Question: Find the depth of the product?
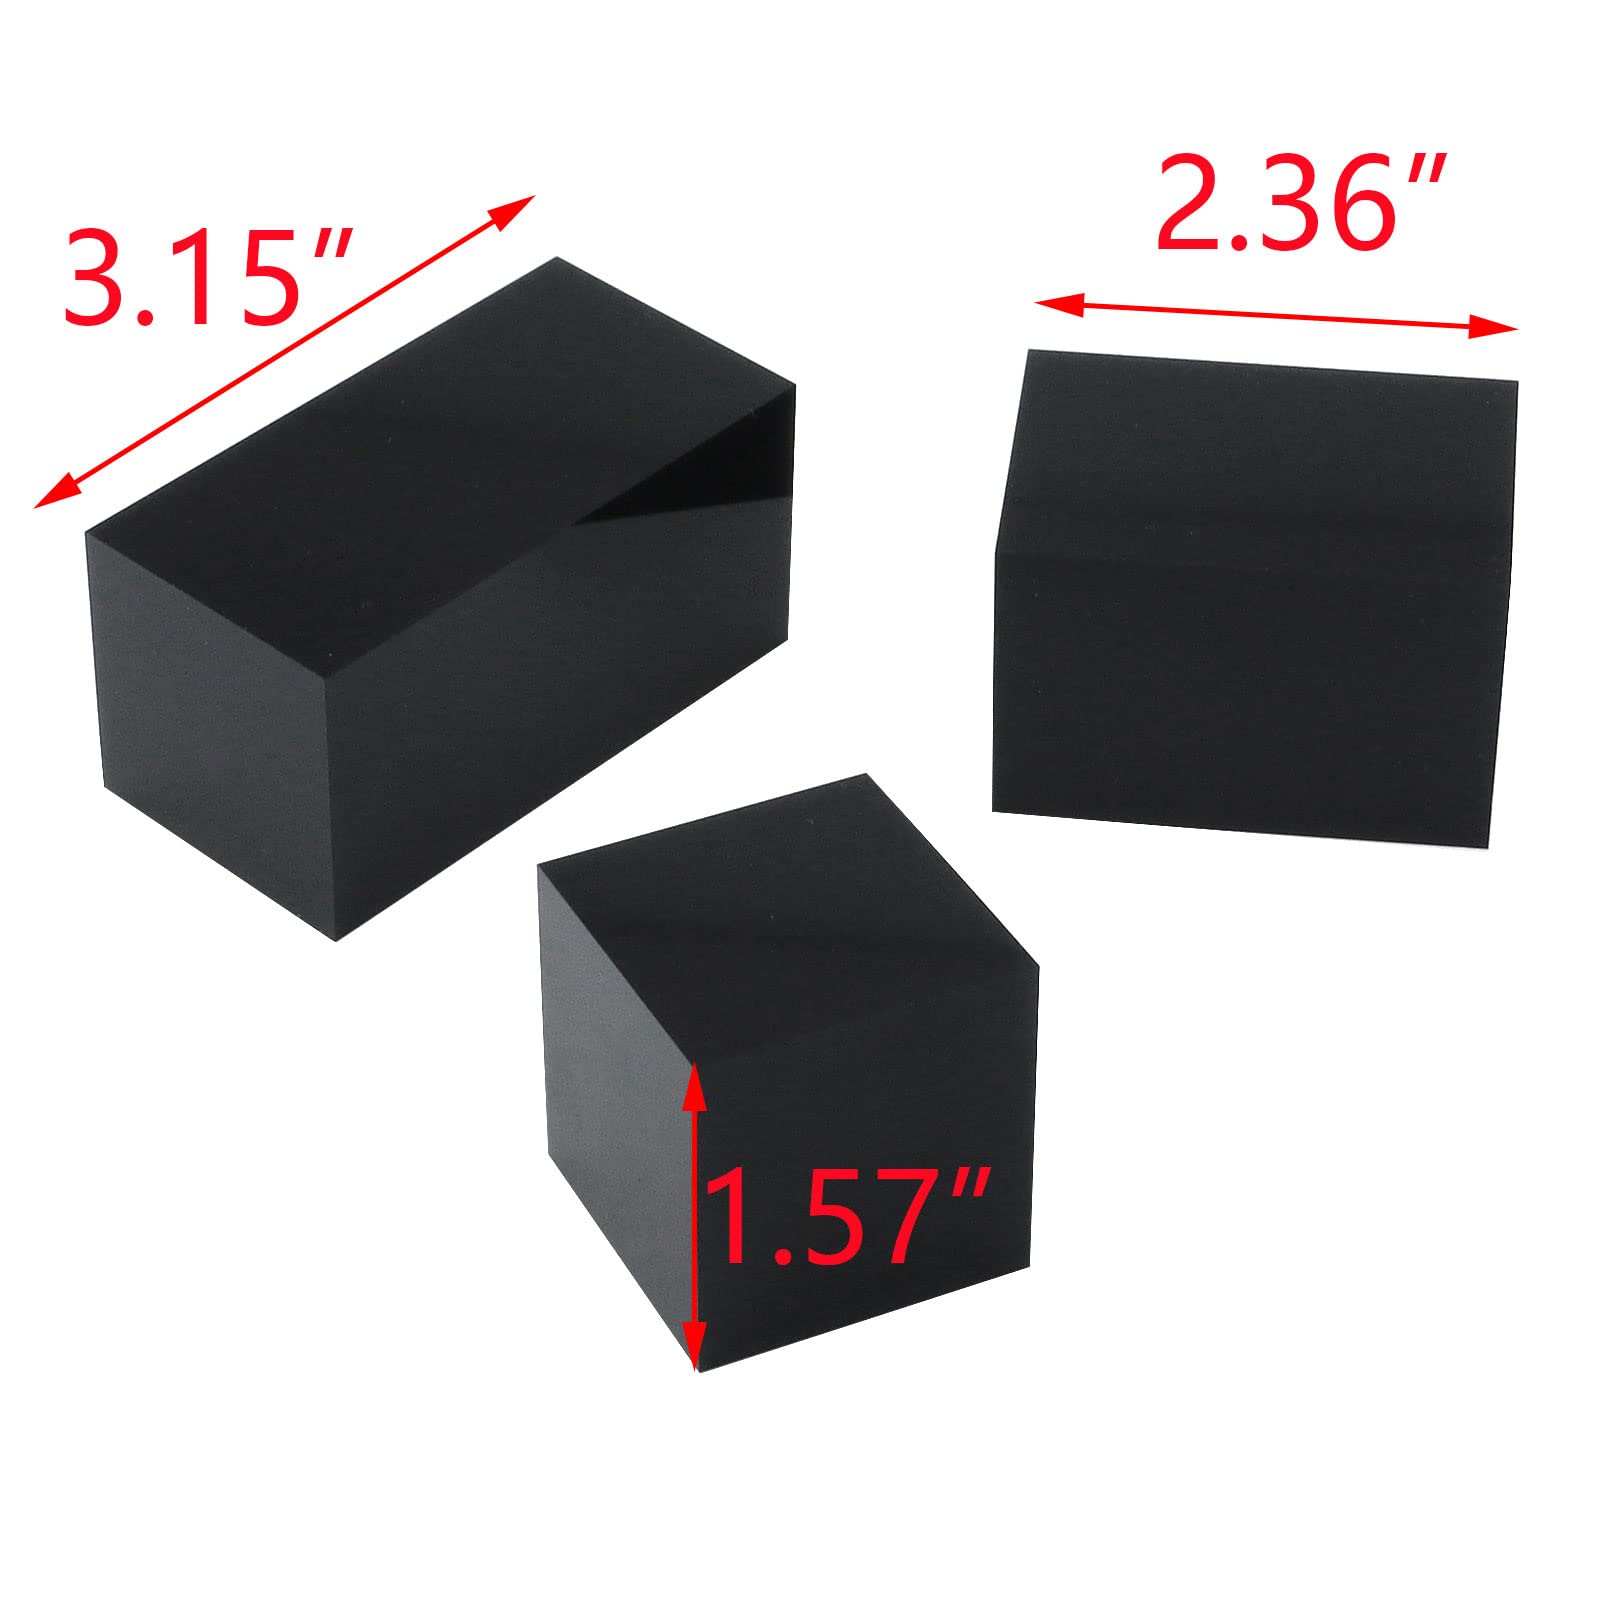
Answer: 3.15 inch